Howie Ferguson

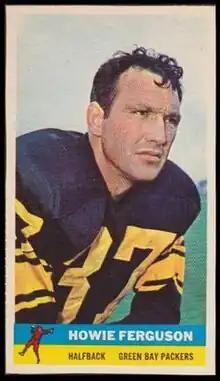
1959 Howie Ferguson football card

Howard Ferguson Jr. (August 5, 1930 – December 18, 2005) was an American professional football player. He played as a fullback and halfback for six seasons in the National Football League (NFL) with the Green Bay Packers and one season in the American Football League (AFL) with the Los Angeles Chargers. He was inducted into the Green Bay Packers Hall of Fame.